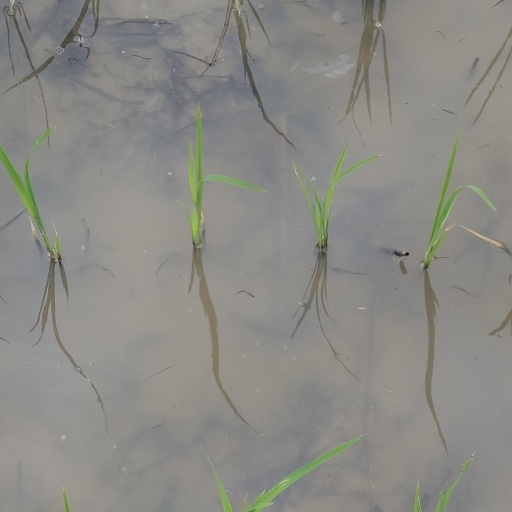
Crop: rice